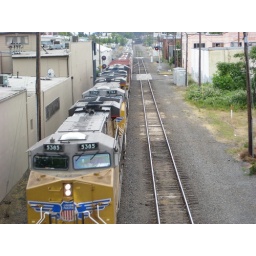
A train that went flying by below us while we were geocaching.